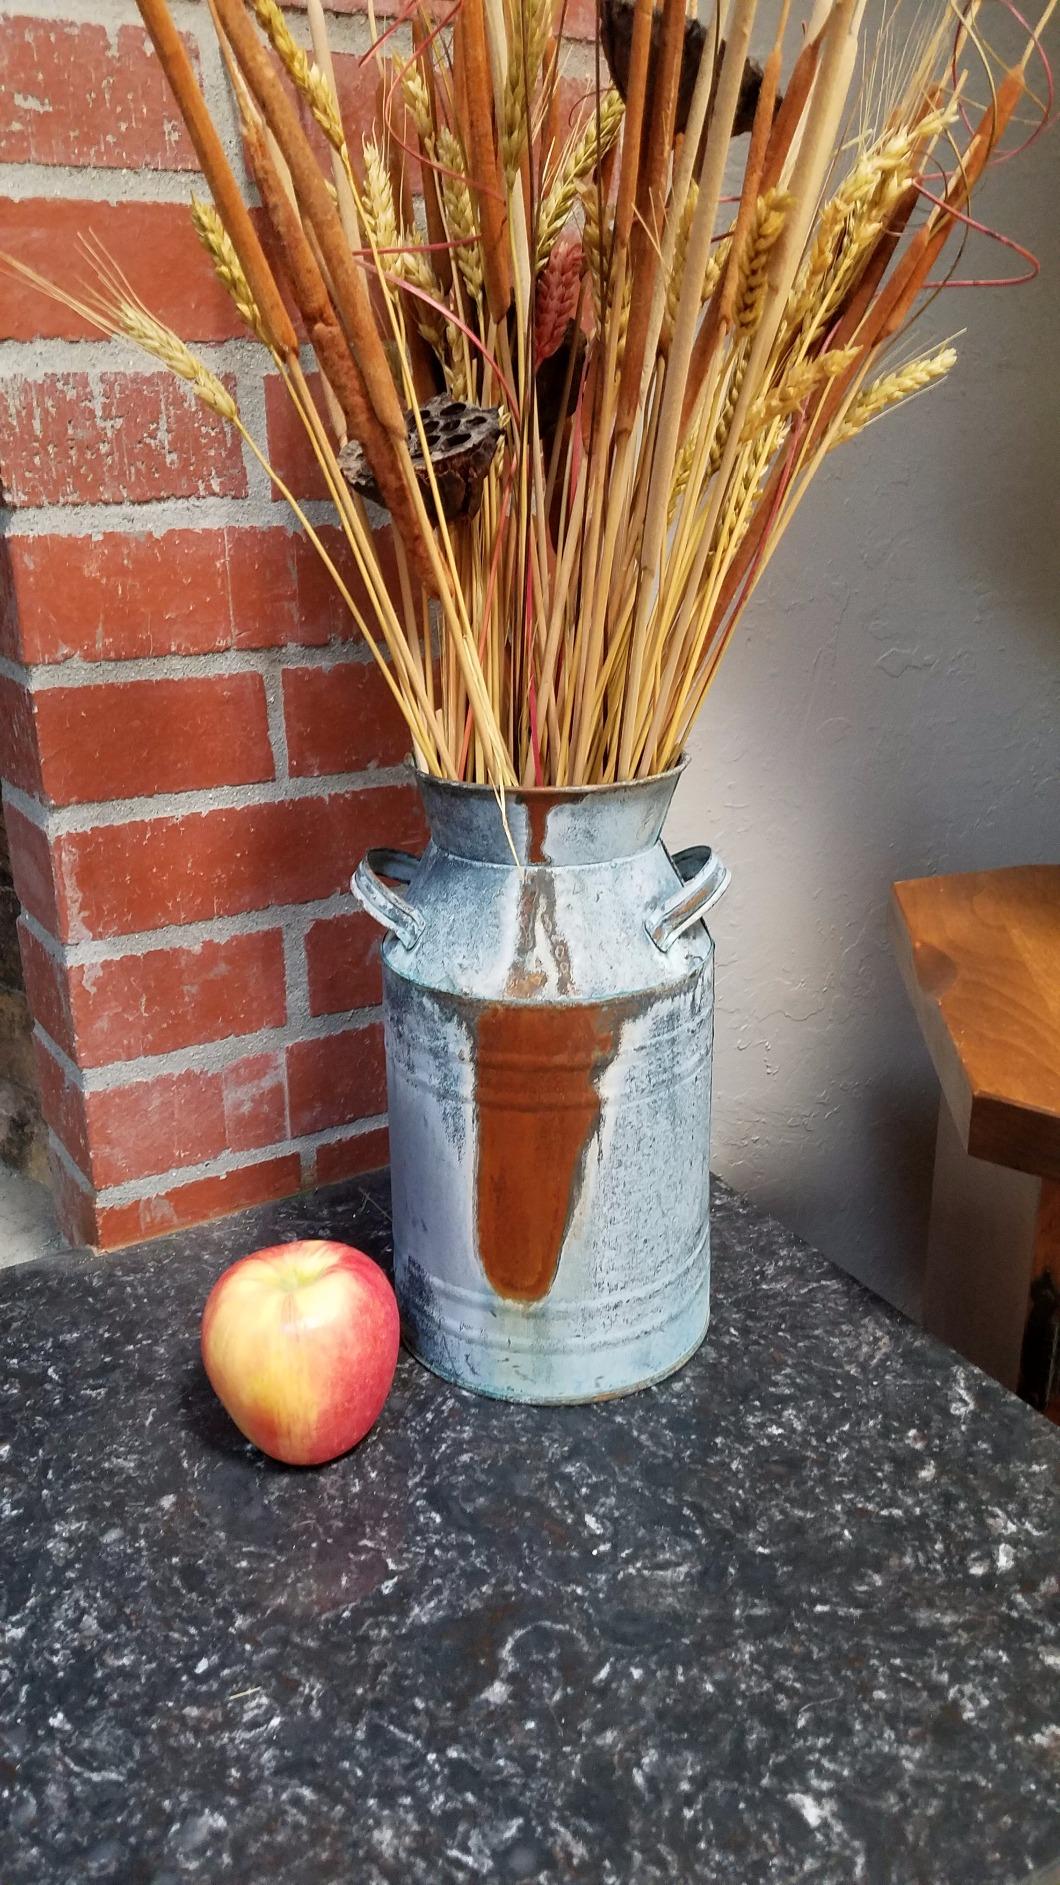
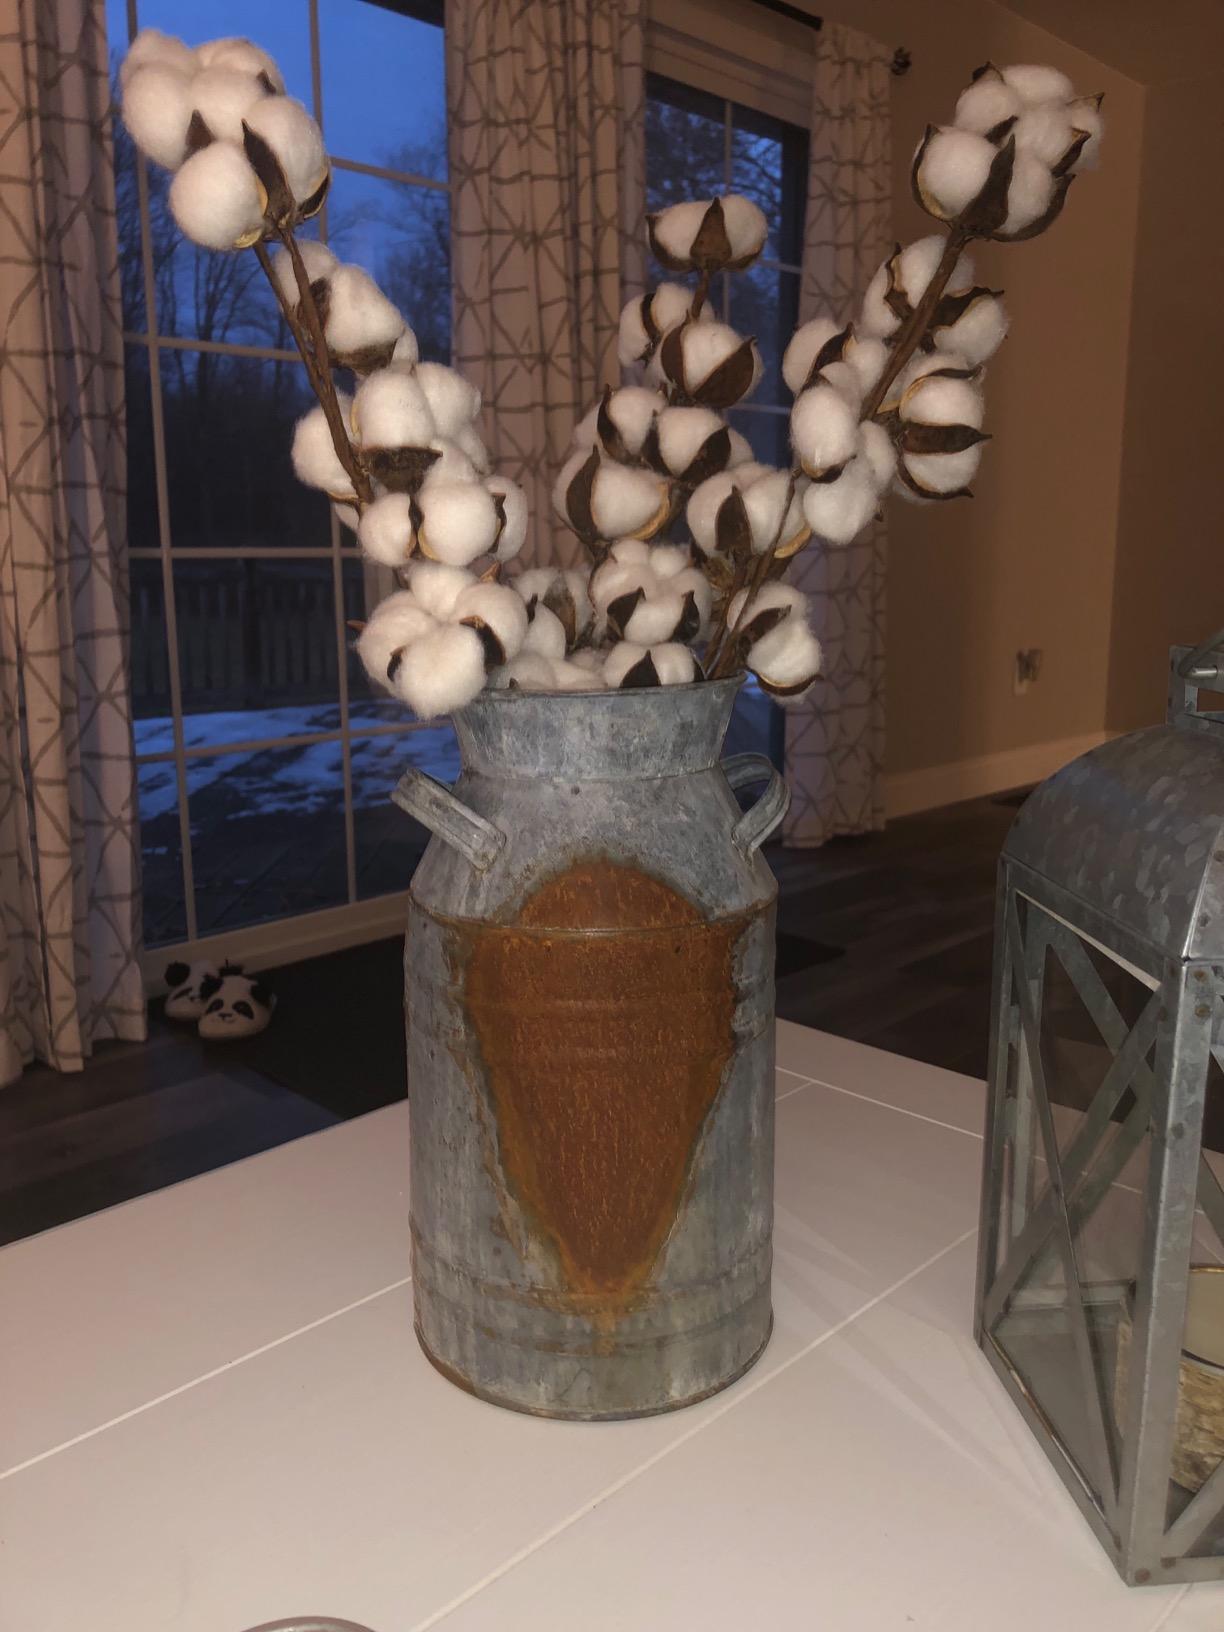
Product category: vase
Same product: yes